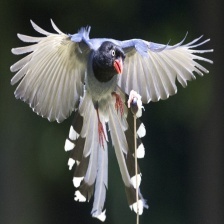
Species: TAIWAN MAGPIE
Scientific name: UROCISSA CAERULEA
ImageNet parent category: magpie